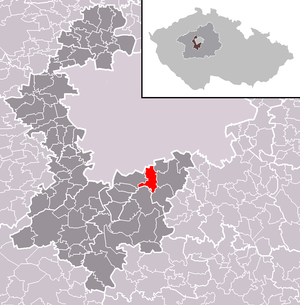
Zlatníky-Hodkovice est une commune du district de Prague-Ouest, dans la région de Bohême-Centrale, en République tchèque. Sa population s'élevait à 1 348 habitants en 2020.